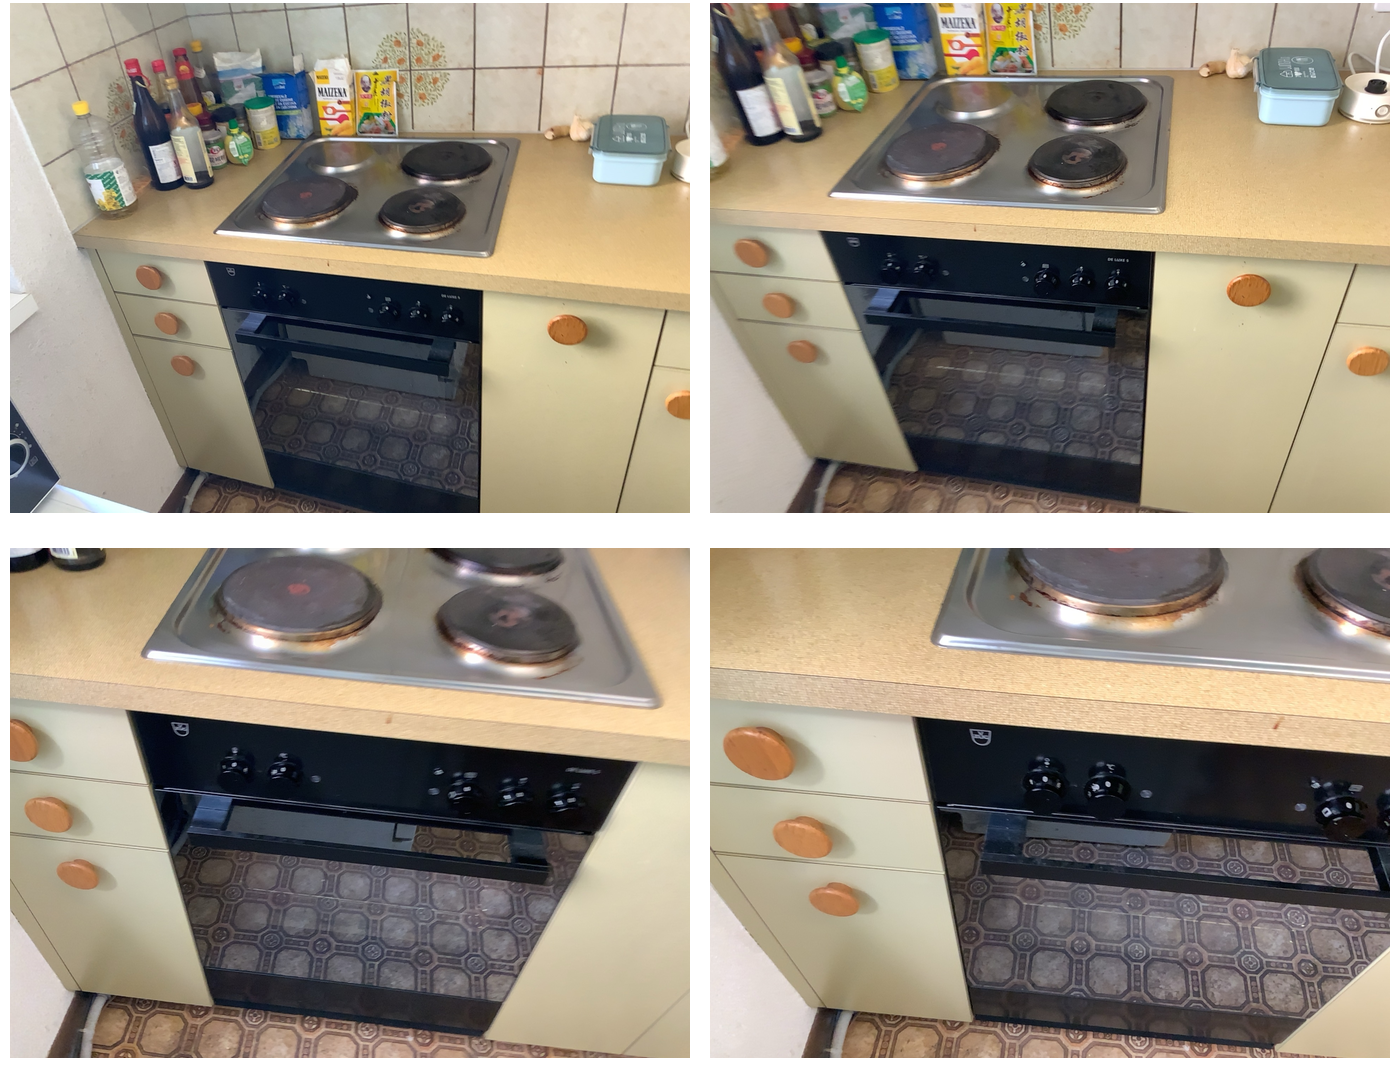Task instruction: Open the kitchen cabinet.
Answer: {"task_instruction": "Open the kitchen cabinet.", "nodes": ["knob1", "kitchen cabinet", "knob2", "knob3"], "edges": [{"functional_relationship": "openorclose", "object1": "knob1", "object2": "kitchen cabinet", "spatial_relations": ["higher_than", "close"], "is_touching": true}, {"functional_relationship": "openorclose", "object1": "knob2", "object2": "kitchen cabinet", "spatial_relations": ["higher_than", "close"], "is_touching": true}, {"functional_relationship": "openorclose", "object1": "knob3", "object2": "kitchen cabinet", "spatial_relations": ["close"], "is_touching": true}], "action_type": "pull", "function_type": "open_close_control"}